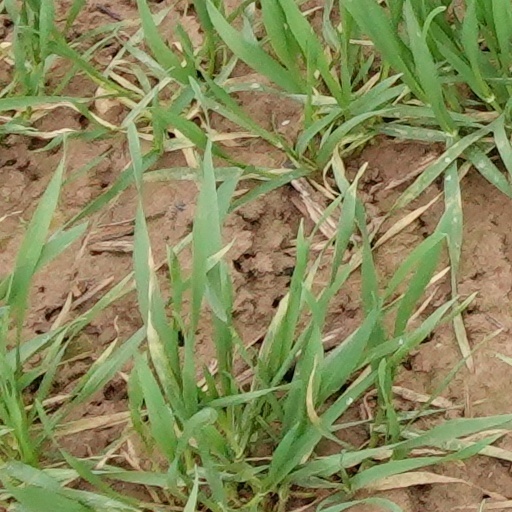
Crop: wheat